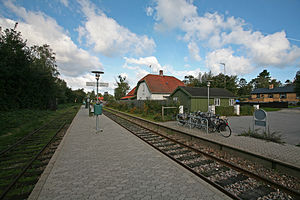
Dronningmølle
Dronningmølle er et kyst- og sommerhusområde i byområdet Hornbæk-Dronningmølle i Nordsjælland. Dronningmølle er beliggende ved Øresund fire kilometer vest for Hornbæk, seks kilometer øst for Gilleleje og 22 kilometer nord for Hillerød. Byområdet tilhører Gribskov Kommune og er beliggende i Esbønderup Sogn. I byen findes Dronningmølle Station, der er station på Hornbækbanen.